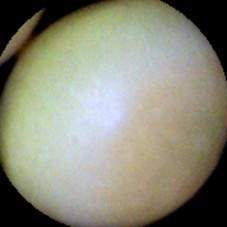
Label: Immature